Jacques Fouques-Duparc

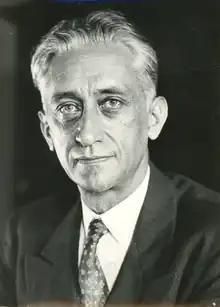
Jacques Fouques-Duparc

Jacques Fouques-Duparc (4 March 1897, in Paris – 2 August 1966) was a French diplomat and writer.